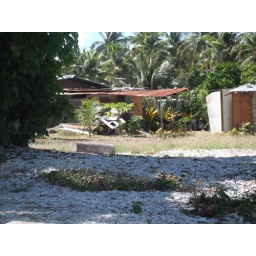
houses on the beach in Rangiroa